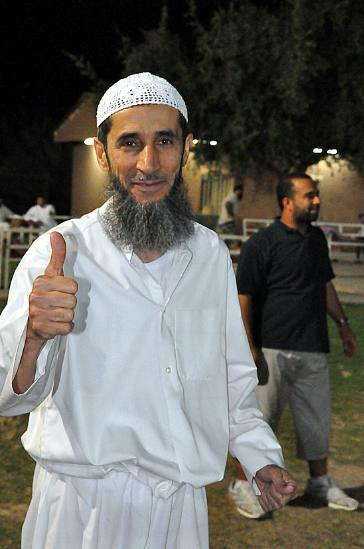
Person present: Yes